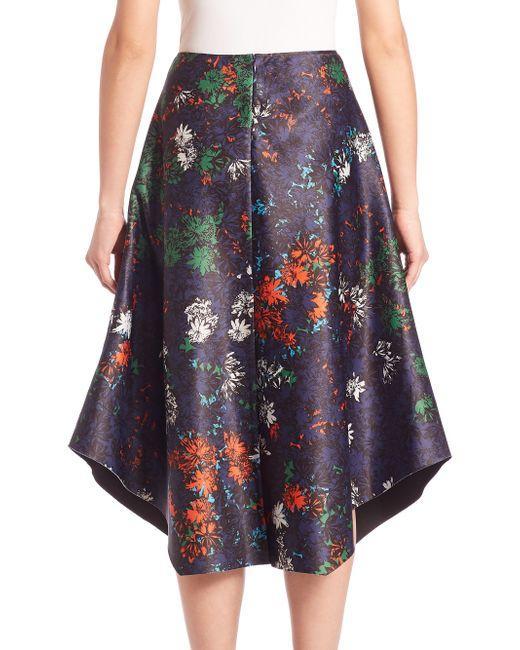
a-Linien-Midirock in Schwarz mit Blumendruck